Wah-Wah (song)

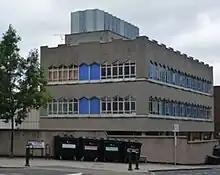
Part of Twickenham Film Studios, in south-west London

Harrison later recalled his two months in the United States as having been "such a good time", yet "the moment I got back with the Beatles [for their "Get Back" film project], it was just too difficult". These difficulties included having to endure McCartney's habit of dictating how the others should play their instruments and Lennon's increasing withdrawal from the band and emotional dependence on his ever-present partner, Yoko Ono. The couple had recently descended into heroin addiction, leaving Lennon, in author Peter Doggett's words, "emotionally removed and artistically bankrupt".Peter Doggett, "Fight to the Finish", in "Mojo Special Limited Edition: 1000 Days of Revolution", p. 138. In their study of the "Get Back" project, Doug Sulpy and Ray Schweighardt write that, as another frustration for Harrison, Lennon and McCartney regularly overlooked his compositions, even when they were "far better than their own".